Edo-no-Hana Meisho-e

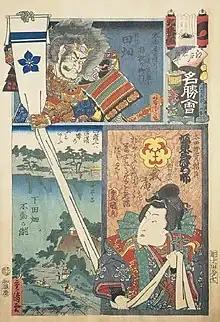

The title of the Ukiyo-e print series "Edo-no-Hana Meisho-e" translates into English as "The Flowers of Edo: A Collection of Famous Places". The Flowers of Edo was a phrase used to describe the finest features of everyday life, as experienced in the various districts of Japan’s Tokugawa capital during the mid-nineteenth century. Included within the scope of the expression were select examples of incredible outdoor beauty, inspirational models of ancient cultural accomplishment and brilliant cases of contemporary creative excellence. The "Edo-no-Hana Meisho-e" works display images of famous Kabuki actors, illustrations of natural landscapes and important visions of celebrated Japanese myths and legends. The prints also present classical songs and poetry, advertisements for popular commercial products of the day and historical accounts that are associated with each of the locations being examined.